List of The Walking Dead (TV series) characters

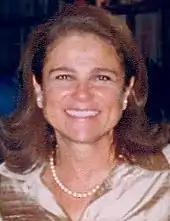
Tovah Feldshuh

Aaron, portrayed by Ross Marquand, is a recruiter for the Alexandria Safe-Zone who generally has a cheerful and outgoing personality. He is gay and maintains a relationship with Eric Raeligh with whom he traveled with to recruit Rick's group. Despite losing Eric during the early stages in the war against the Saviors, Aaron continued to be an important element in defeating Negan and his followers. After the war, Aaron develops an intimate friendship with Jesus and helps construct a bridge. During an accident caused by rebellious Saviors, Aaron loses his left arm.